Matese Legion

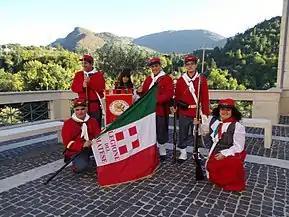
The Matese Legion Today

"First Matese Legion" is an historical Garibaldine association that commemorates the Legion by re-enacting important historical events.